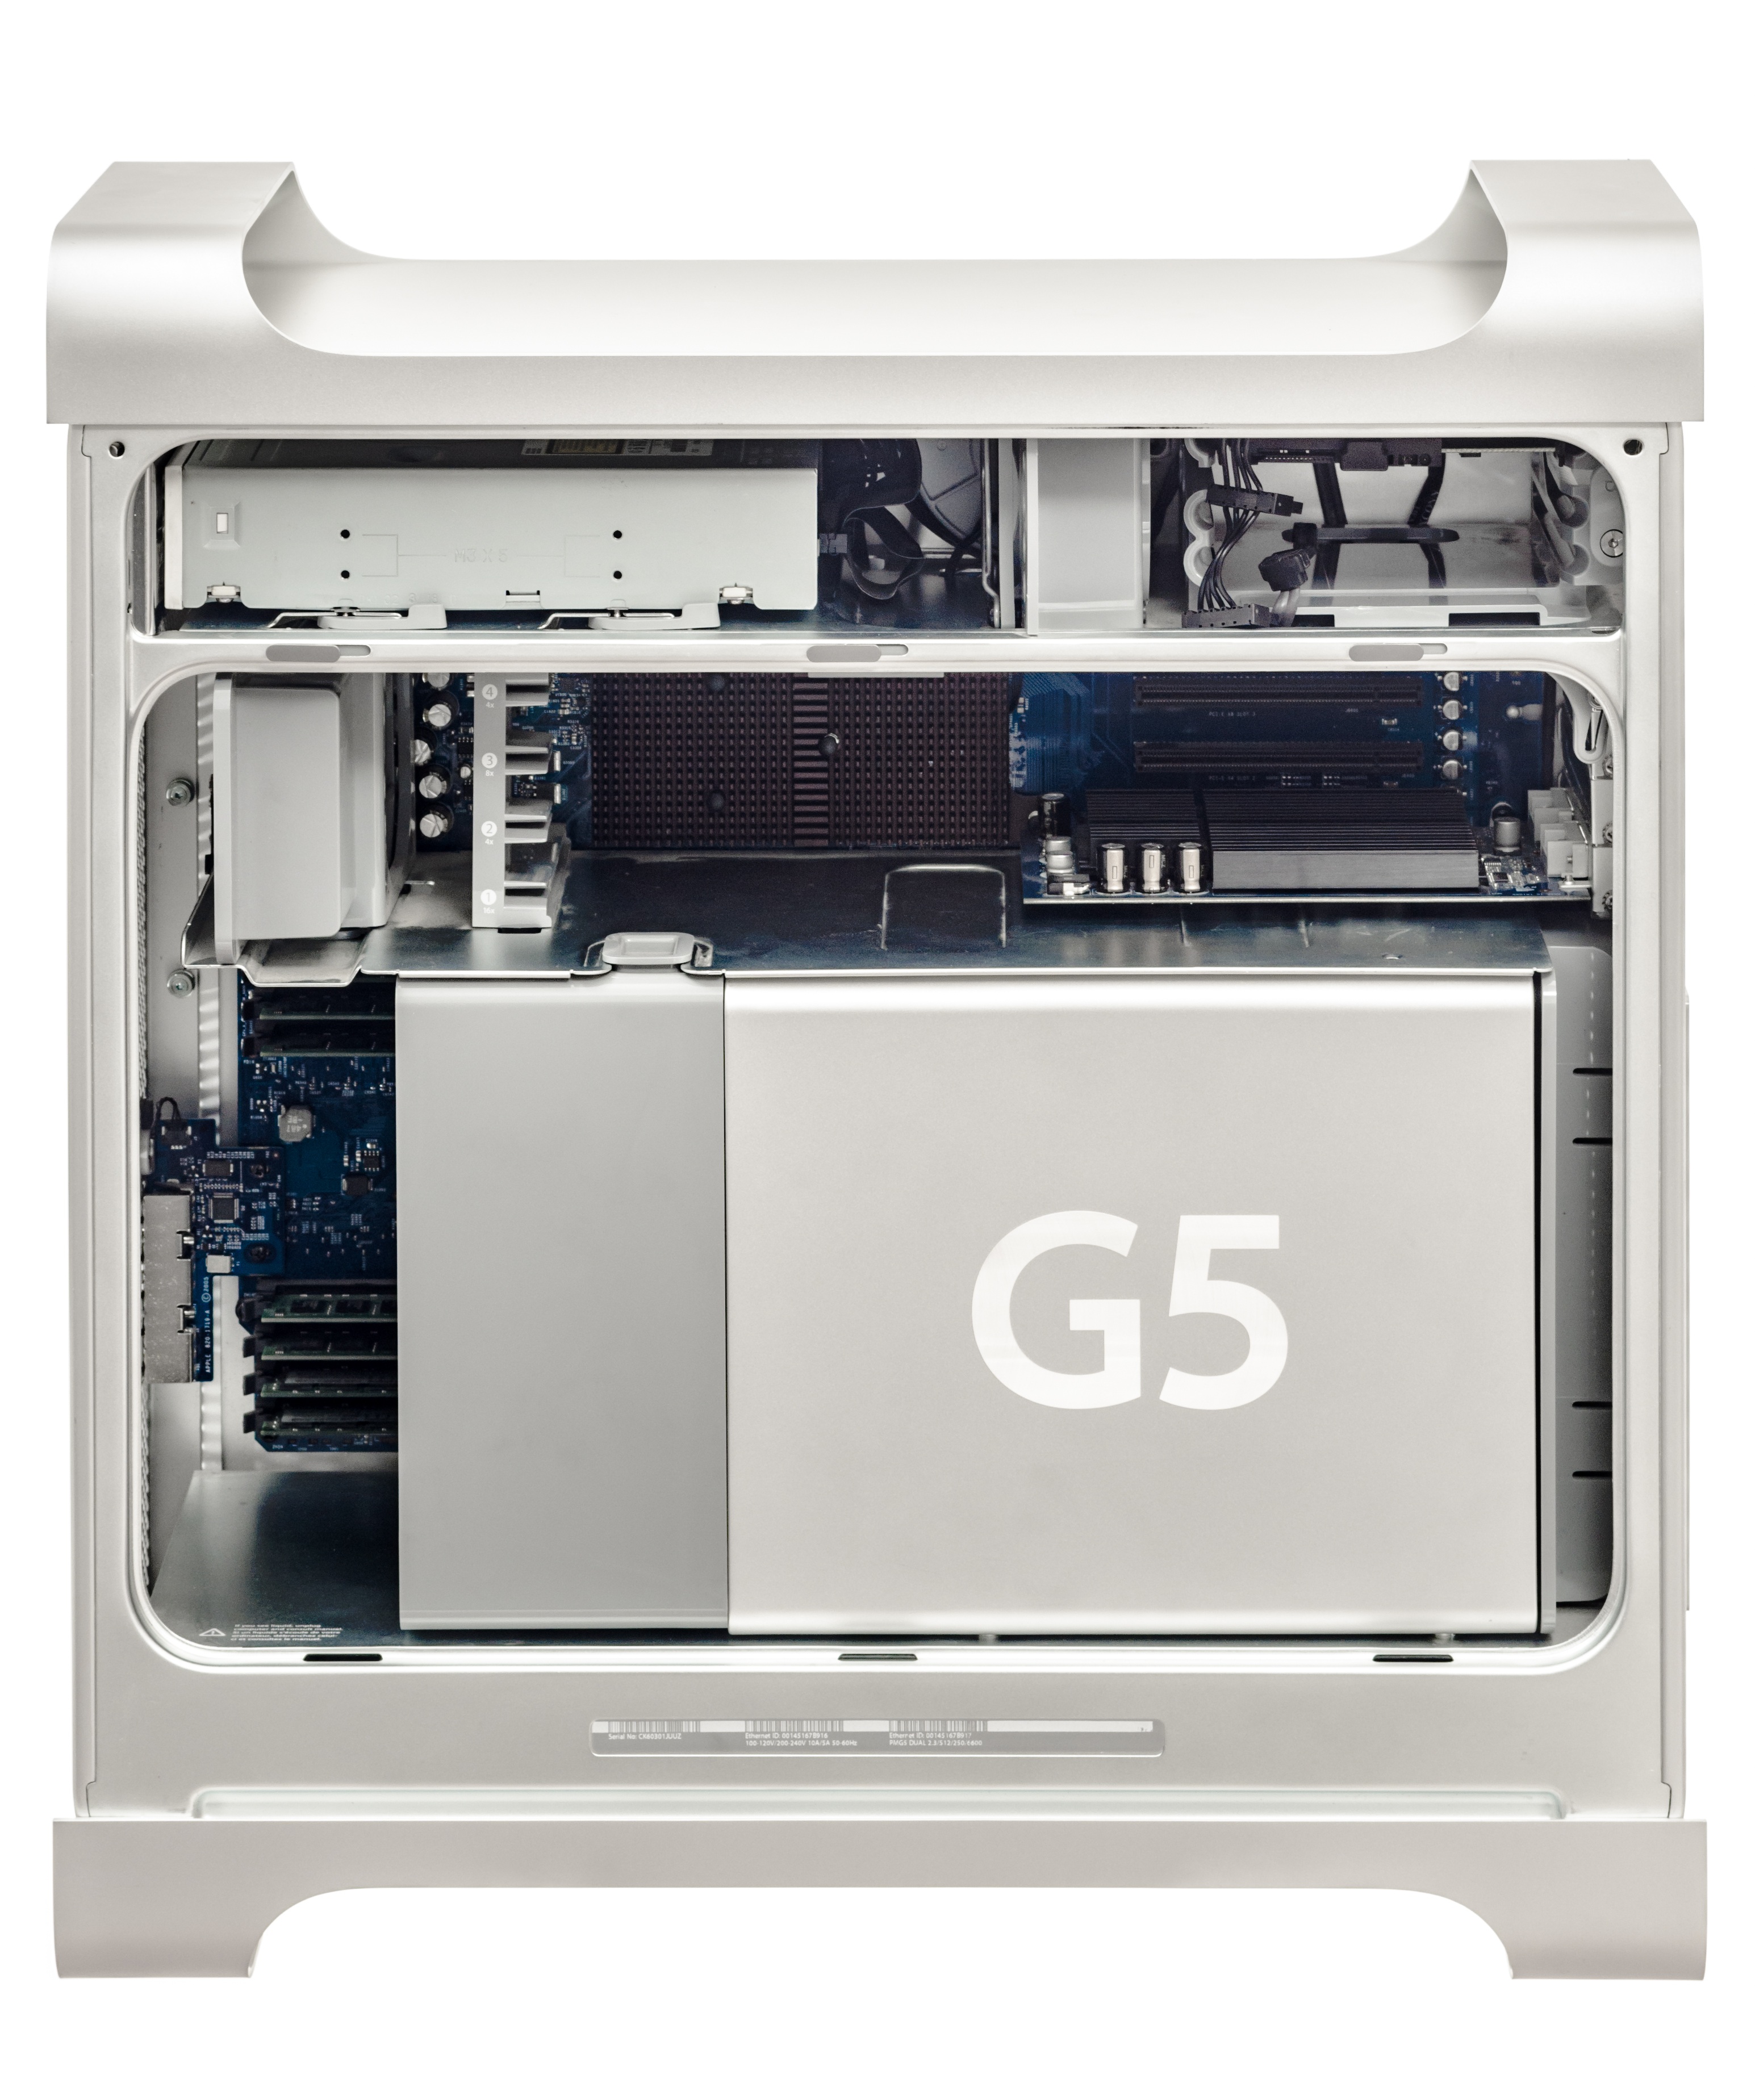
computer, mac, apple, technology, product, power, electronics, printer, multimedia, g5, macintosh, personal computer, 2005, electronic device, computer hardware